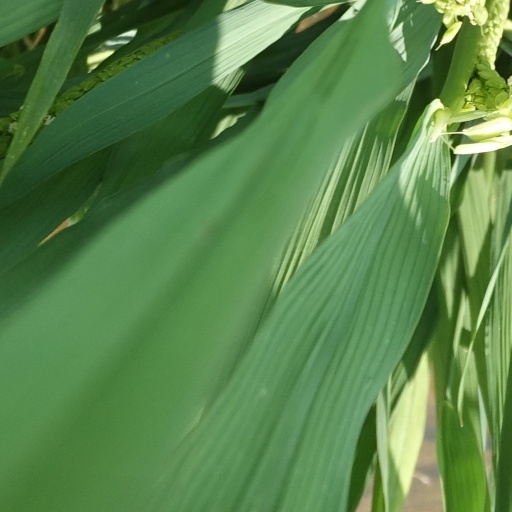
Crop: rice